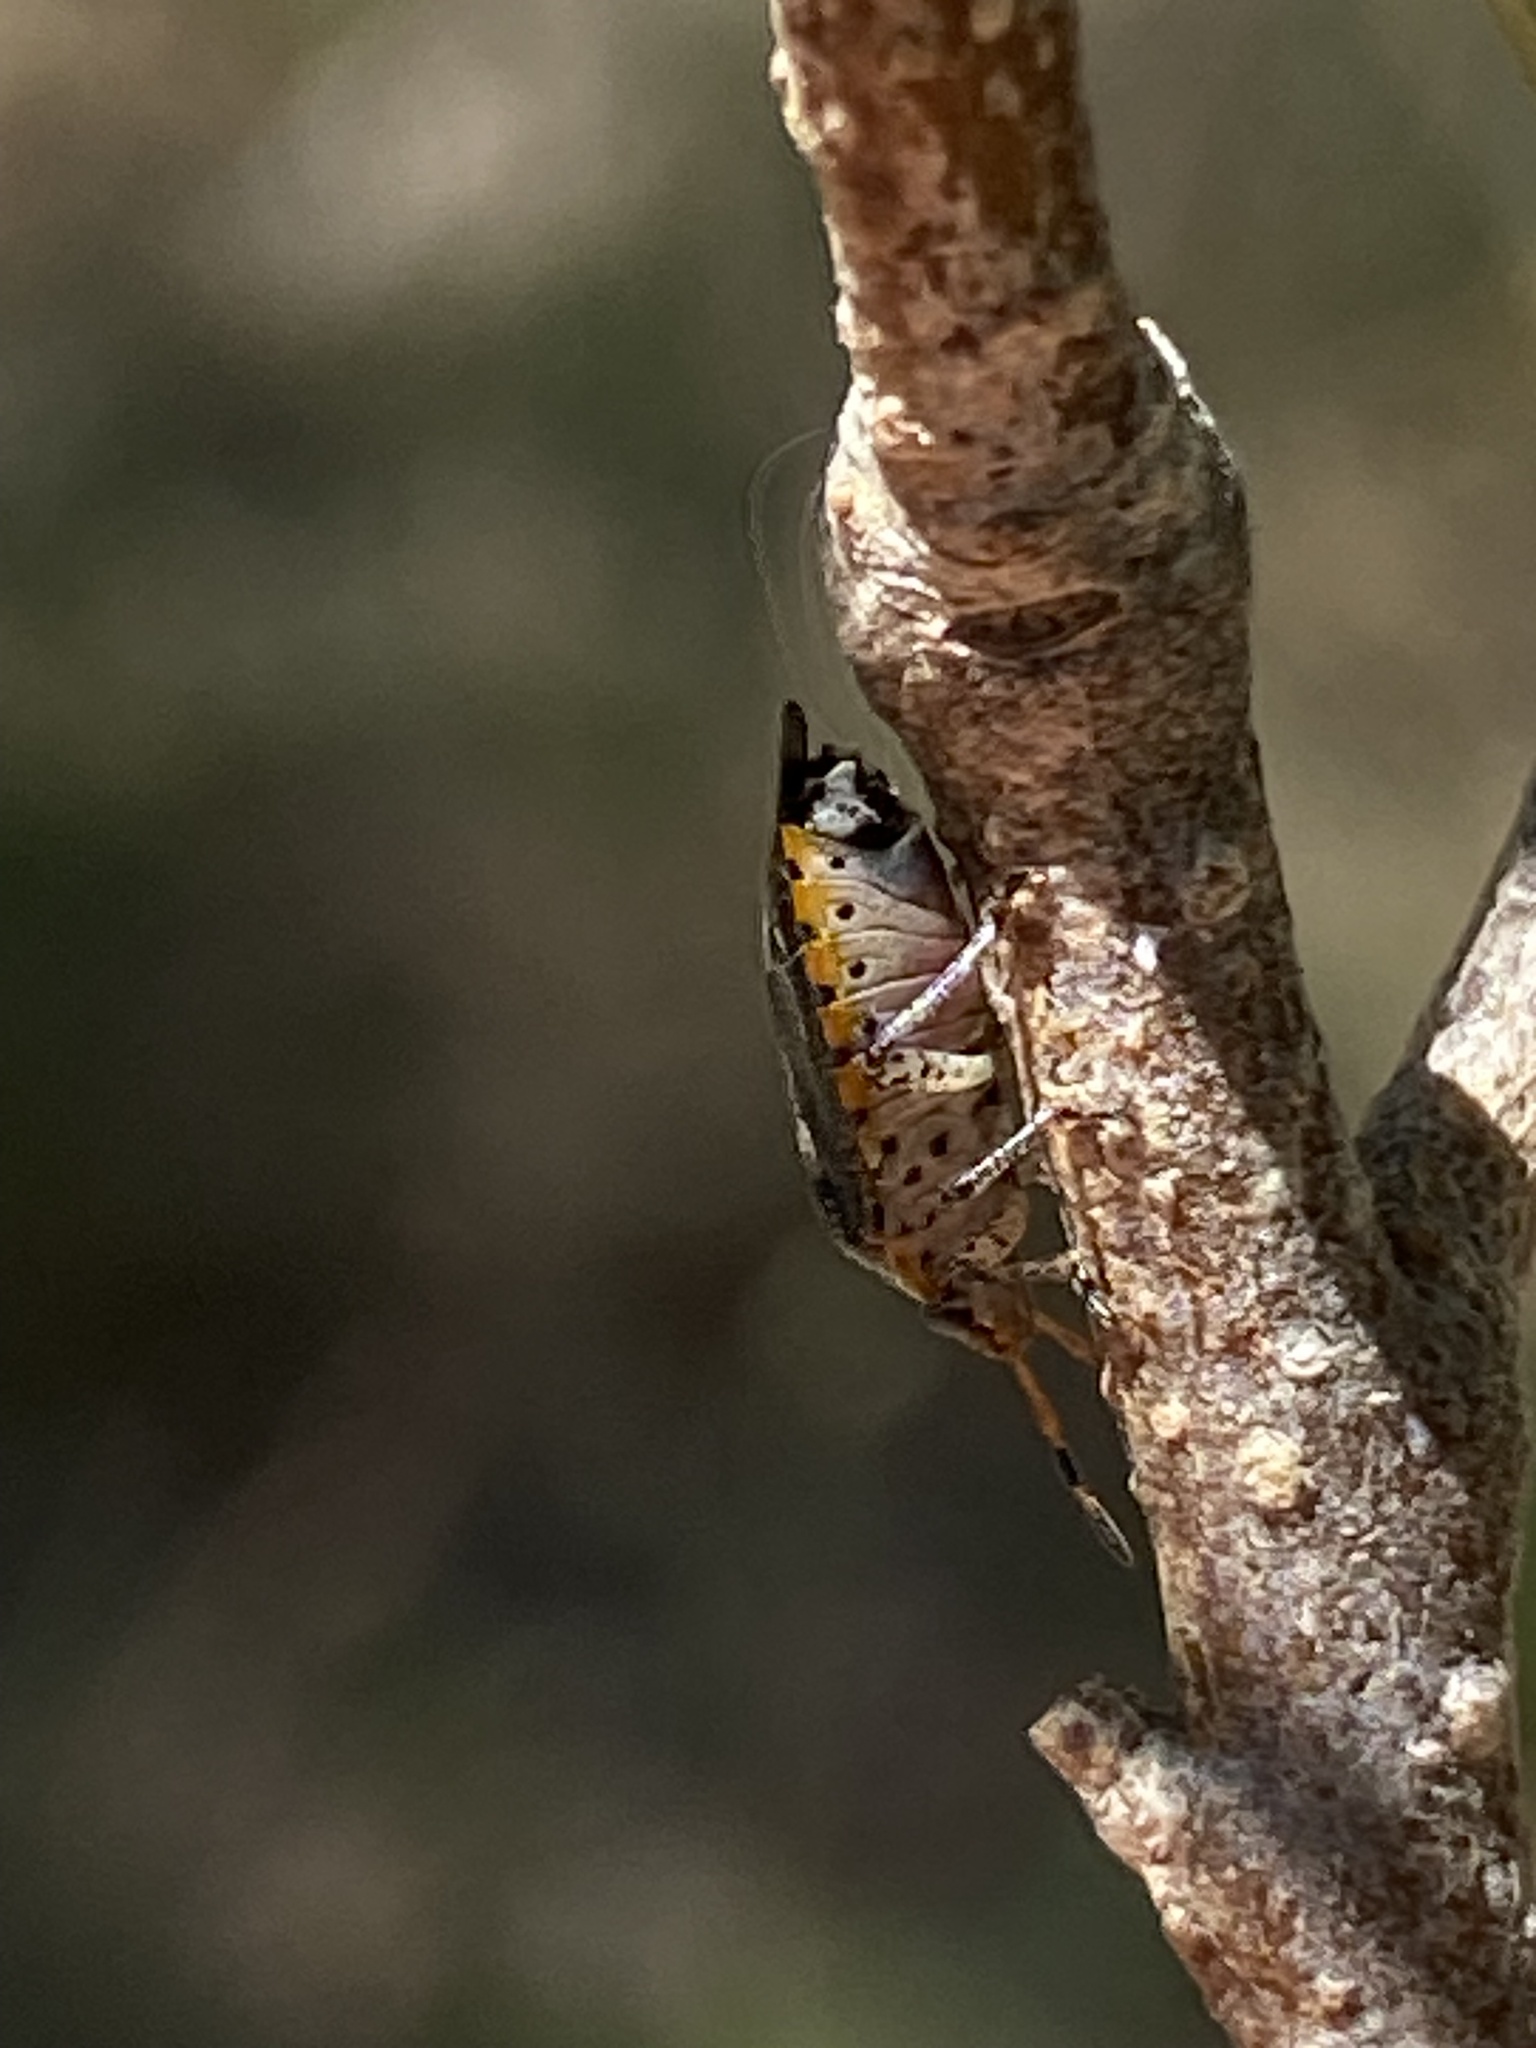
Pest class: stink_bug